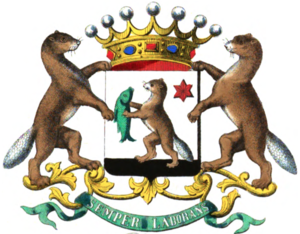
Armoiries de la famille de Biber
Cette liste des familles contemporaines de la noblesse belge ne retient que les familles subsistantes faisant partie officiellement de la noblesse belge avec un principe légal de noblesse héréditaire, à l'exclusion des familles de nationalité belge de noblesse non reconnue ou de noblesse étrangère n'ayant pas introduit une requête d'incorporation dans la noblesse auprès de S.M. le roi des Belges.